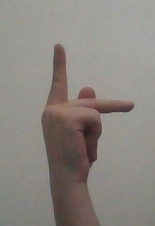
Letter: dha